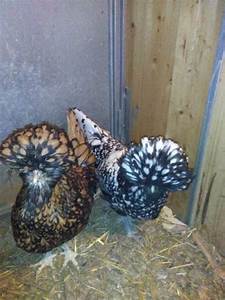
Label: gallina